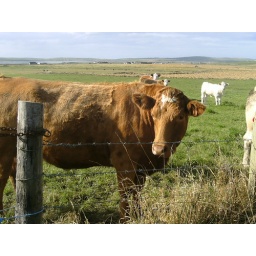
Photo taken whilst out walking my dog around Harray, Orkney Islands.